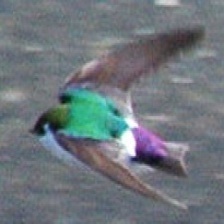
Species: VIOLET GREEN SWALLOW
Scientific name: TACHYCINETA THALASSINA